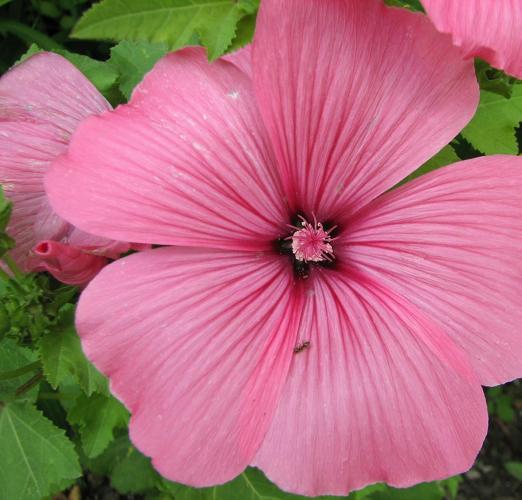
Label: tree mallow